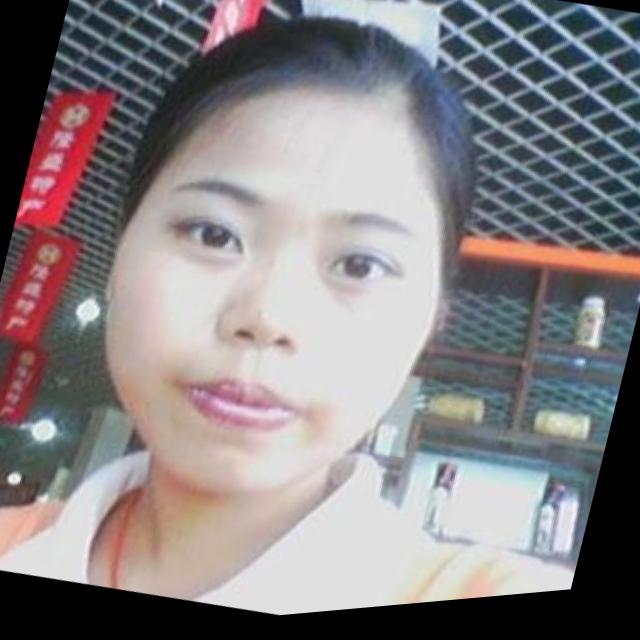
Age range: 21-44